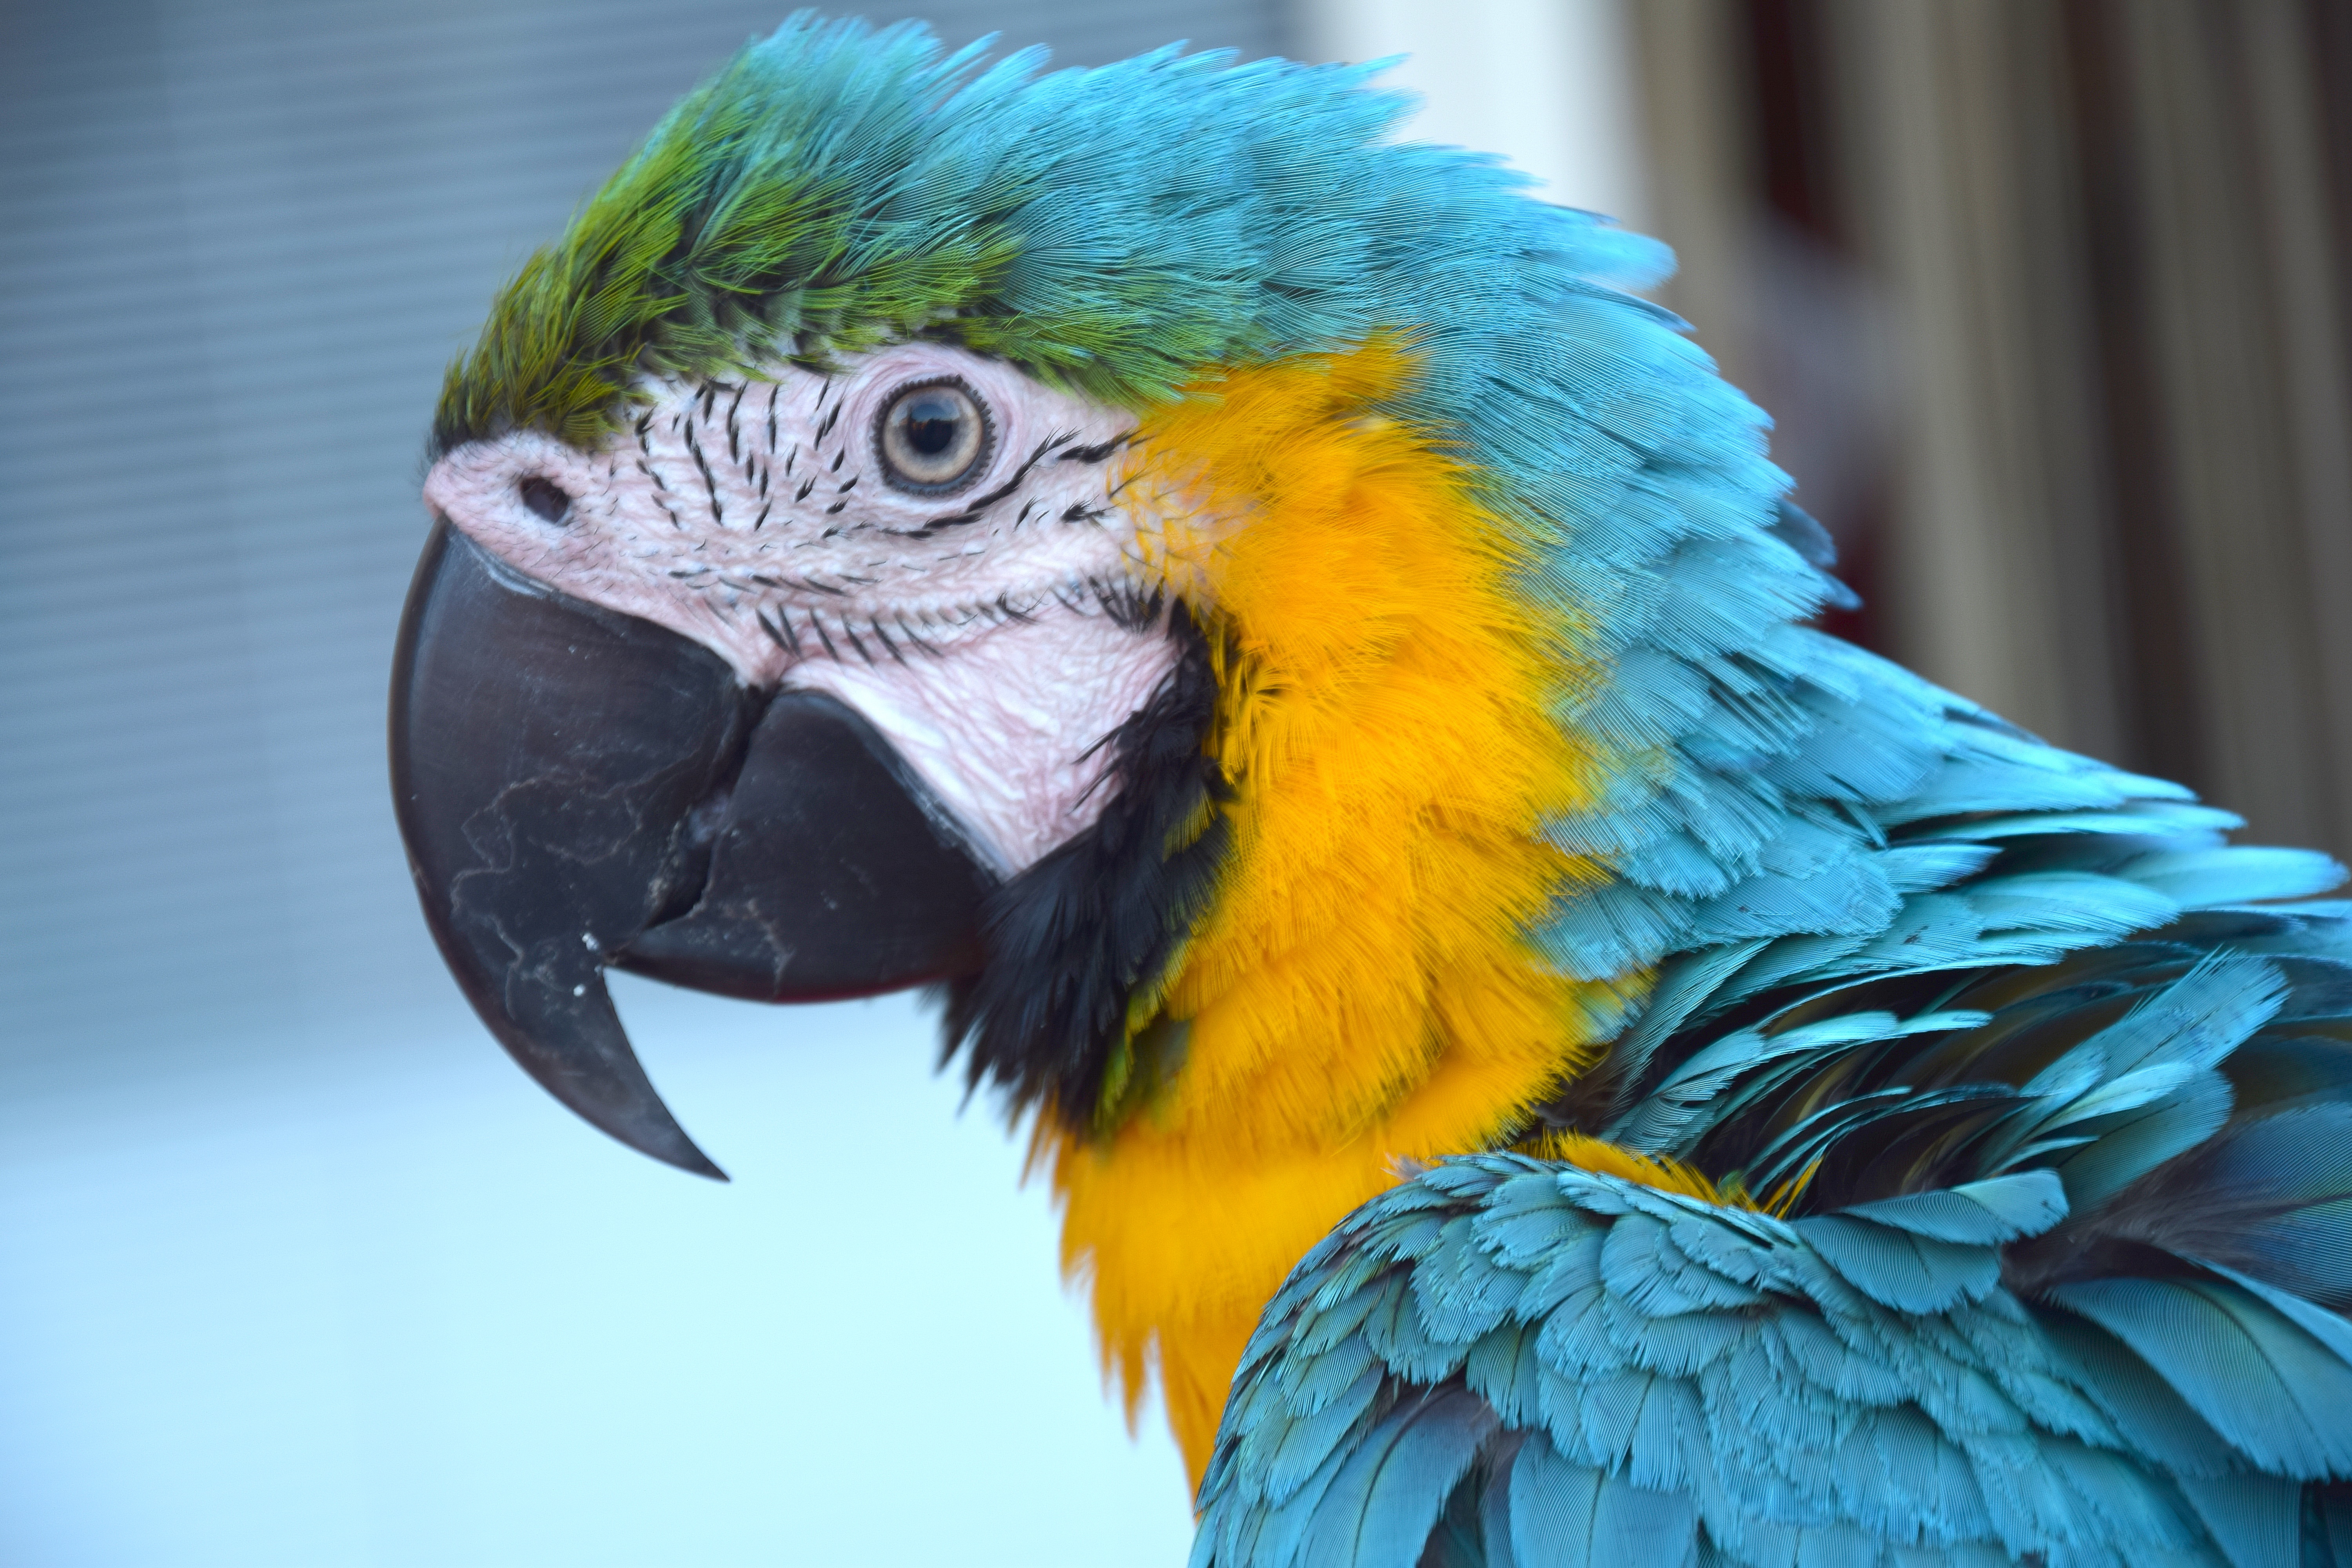
bird, wing, animal, profile, beak, blue, fauna, lorikeet, macaw, colors, feathers, animals, vertebrate, parrot, detail, parakeet, volatile, first floor, black bill, colorful parrot, colorful feathers, talking animal, common pet parakeet